Missamma (2003 film)

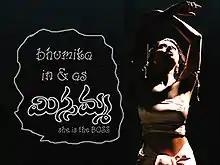
Film poster

Missamma is a 2003 Indian Telugu-language film written and directed by Neelakanta. The film stars Sivaji, Laya and Bhumika. The film won four Nandi Awards including the Best Feature Film. It was remade in Kannada as "Namaste Madam" (2014).